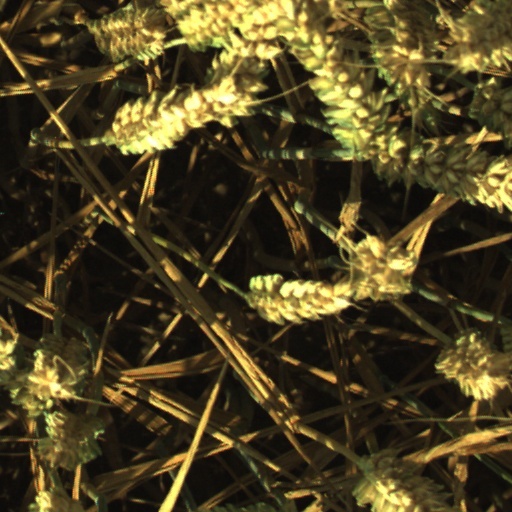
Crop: wheat